The Travelling Companions

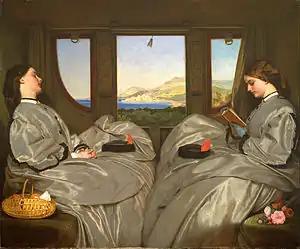
Augustus Leopold Egg, "The Travelling Companions", 1862, oil-on-canvas, , Birmingham Museum and Art Gallery

The Travelling Companions is an 1862 oil-on-canvas painting by British artist Augustus Leopold Egg.